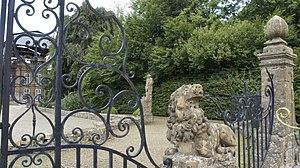
Pigonnier du parc du château.
Le château de Bazeilles est un château situé à Bazeilles, en France. C'est un édifice de style Louis XIV.